Chidera Ejuke

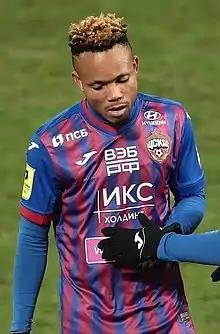
Ejuke with CSKA Moscow in 2020

Chidera Ejuke (born 2 January 1998) is a Nigerian professional footballer who plays as a winger for Spanish club Sevilla and the Nigeria national team.